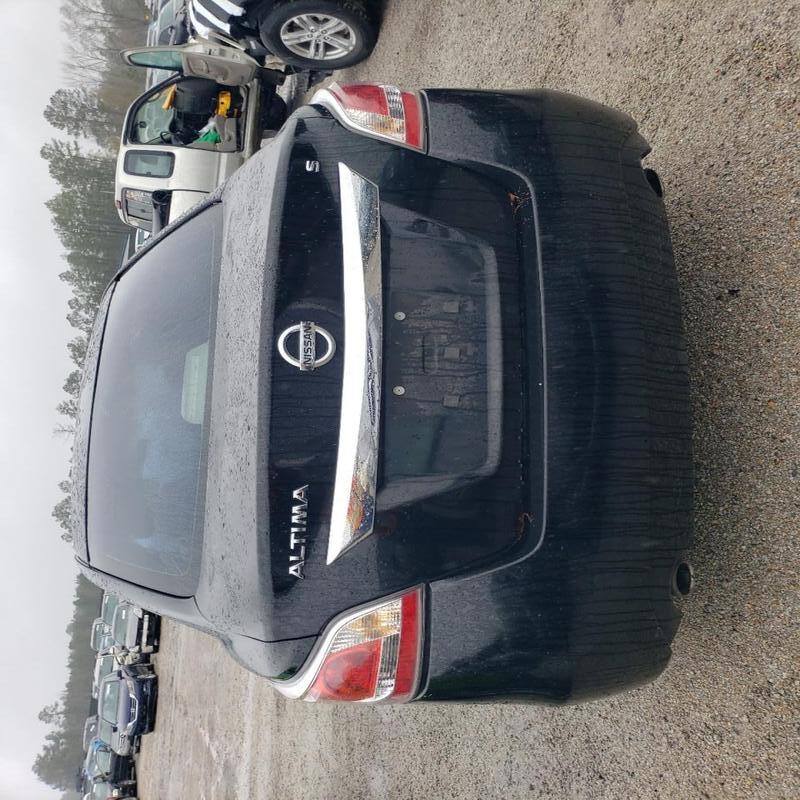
Aucun dommage détecté.
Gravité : aucun